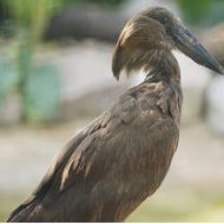
Species: HAMERKOP
Scientific name: SCOPUS UMBRETTA